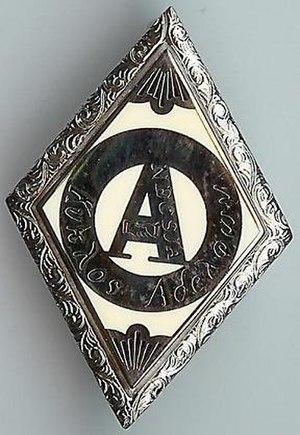
Kuklos Adelphon est une fraternité fondée dans l'Université de Caroline du Nord en 1812, également connue sous le nom de Kappa Alpha, KA, Kappa Alpha, Circle of Brothers et Alpha Society. Le nom dérive du grec ancien Κύκλος Αδελφών, qui signifie « Cercle des Frères ». L'organisation s'est rapidement développée dans le sud des États-Unis, non seulement sur les campus, mais aussi dans les villes où les anciens élèves se sont installés. La société commence à décliner au cours des années 1850 et disparaît complètement après la guerre civile.